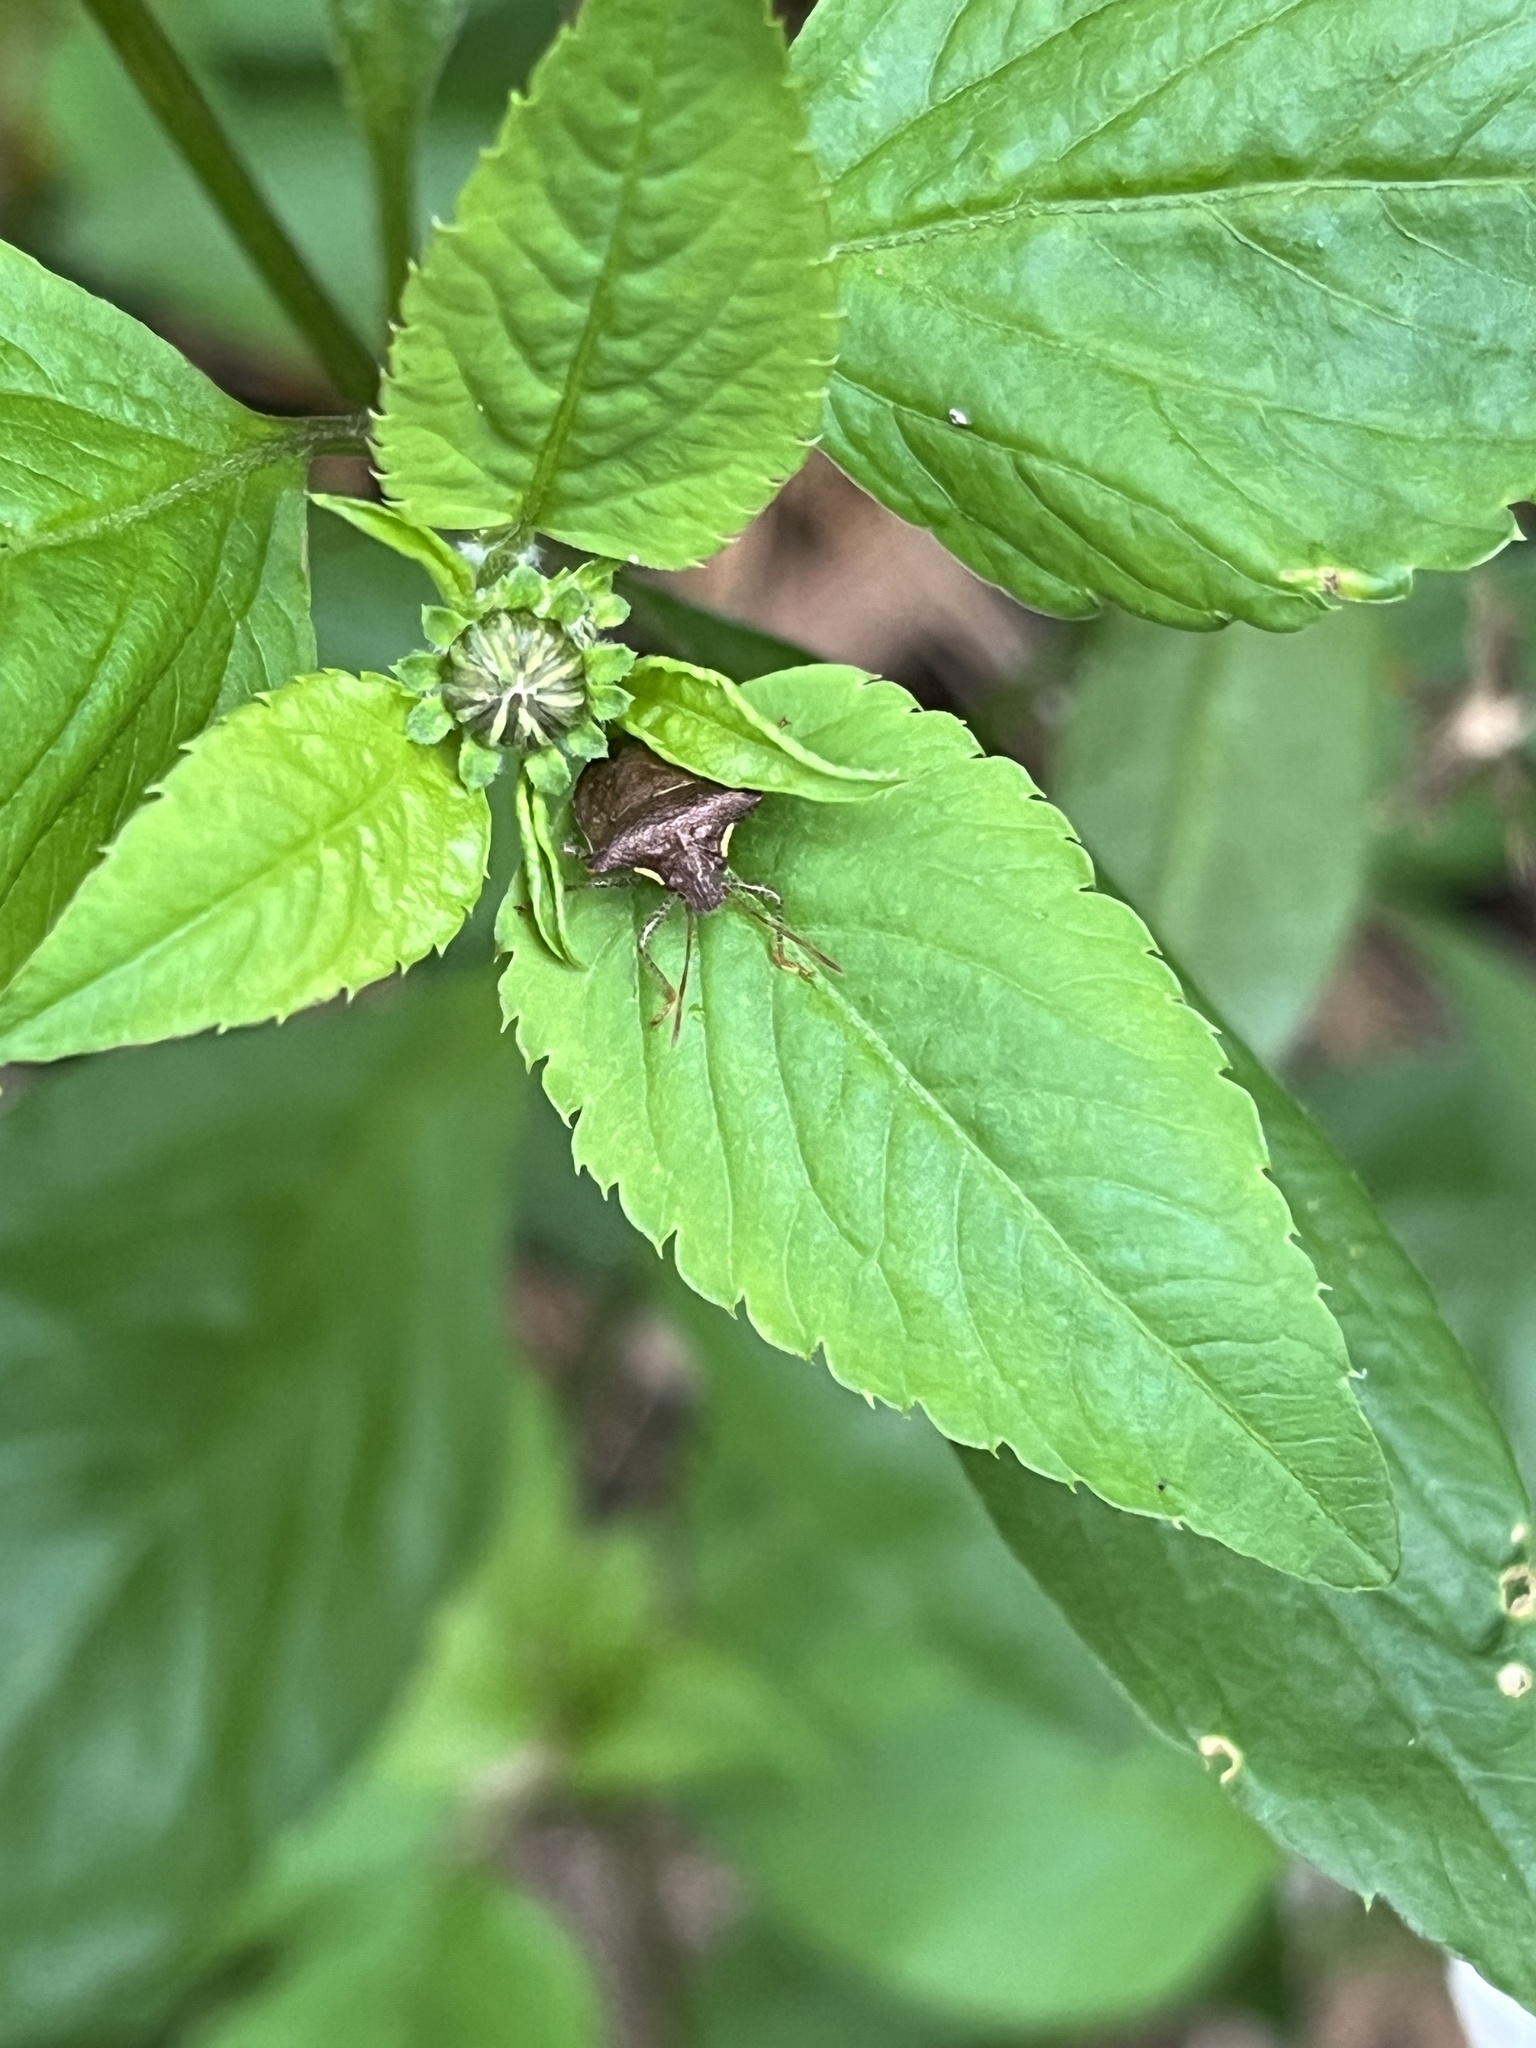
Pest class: stink_bug